Mincing Lane

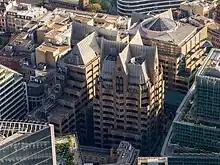
Minster Court viewed from 22 Bishopsgate

Minster Court is a complex of three office buildings, completed between 1991 and 1992 and designed by architects GMW Partnership. During the final phase of fitting-out on 7 August 1991, there was a fire in the atrium of No. 3 Minster Court which caused a serious delay in completion, and over £100 million worth of damage. The London Underwriting Centre was situated at No. 3 Minster Court, and was an underwriting room that was run parallel to the Lloyd's of London underwriting room. The centre was notable for its hanging escalators, consisting of Europe's largest free-standing escalator bank. In 2016, the centre was closed, with the escalators removed and the building redeveloped into offices.